Duke Amayo

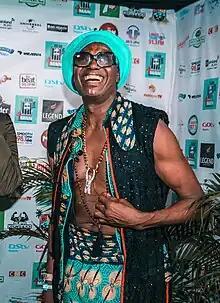
Amayo at Felabration 2022 in Lagos, Nigeria.

(Abraham) "Duke" Amayo is a Nigerian musician, composer, singer, and former frontman of the Afrobeat band Antibalas for 23 years.